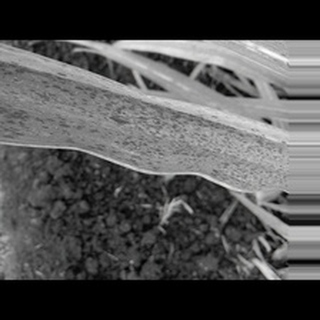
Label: sugarcane_rust